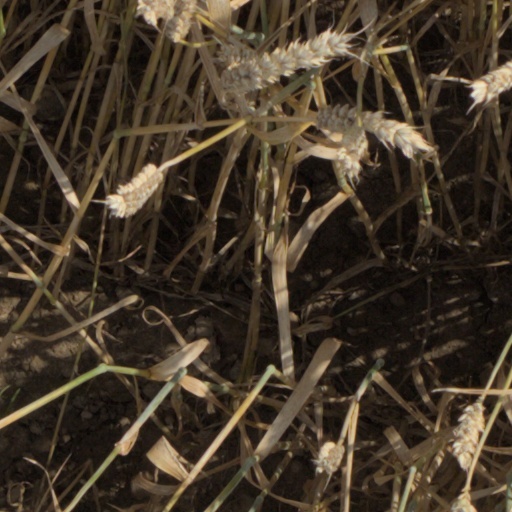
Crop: wheat